Aeschi

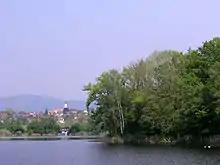
Aeschi and its lake

Aeschi has an area, , of . Of this area, or 63.2% is used for agricultural purposes, while or 17.4% is forested. Of the rest of the land, or 14.5% is settled (buildings or roads), or 4.2% is either rivers or lakes and or 1.1% is unproductive land. After the 2012 merger, the area increased to .